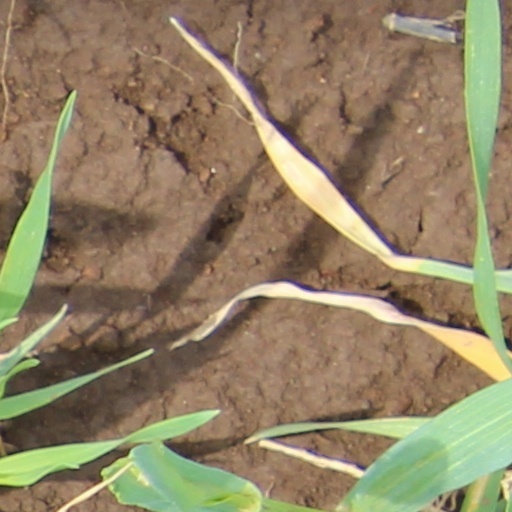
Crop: wheat